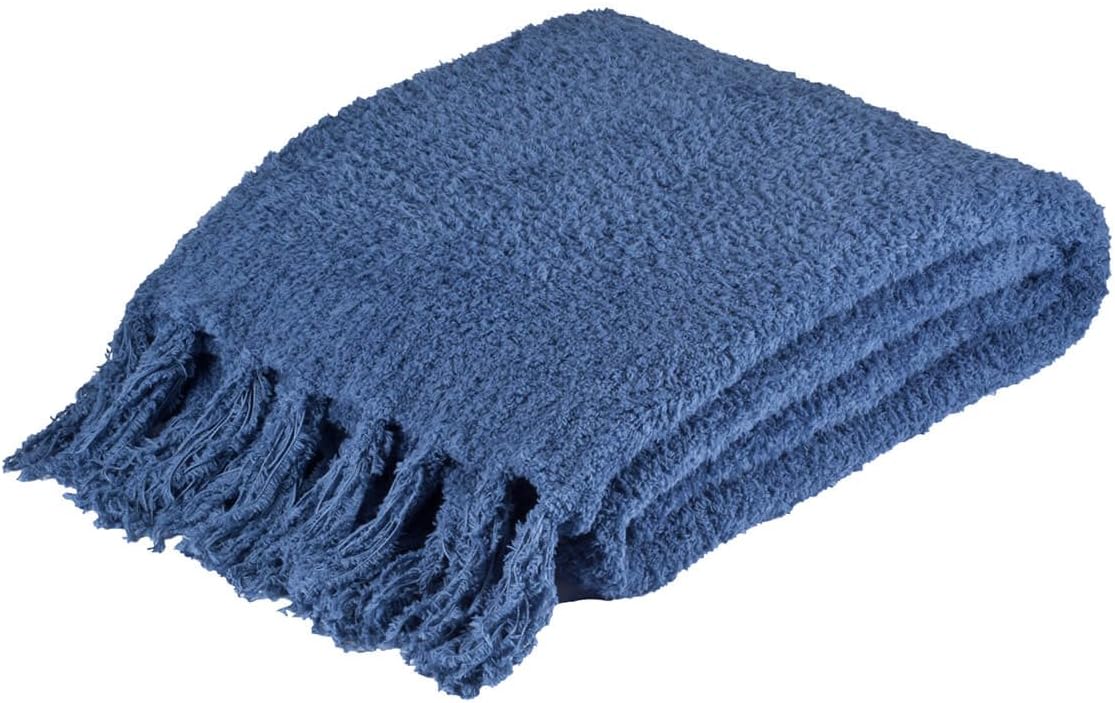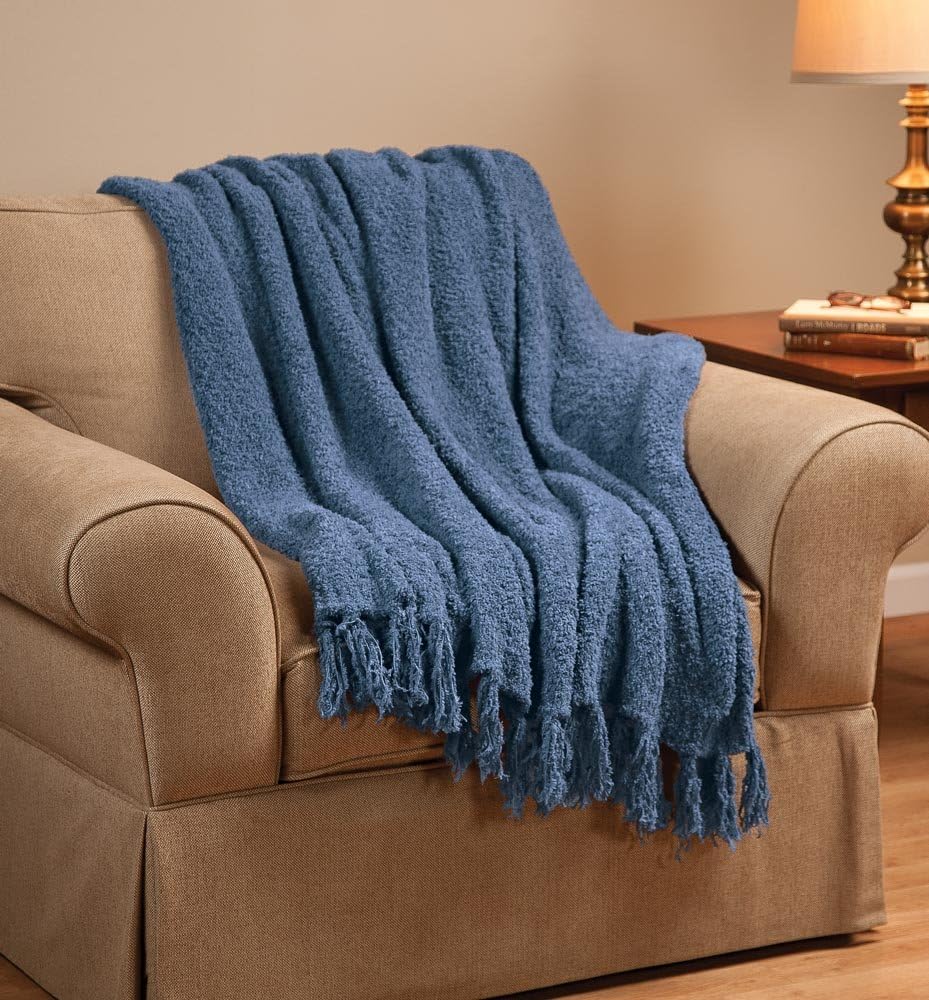
WalterDrake The Cozy Chenille Throw by OakRidge ComfortsTM
Category: Amazon Home
High-quality, very adhesive and non-visible Anti Slip Rug Pads will make sure you don’t stumble over the edges of your carpet and are suitable for any kind of flooring either it’s hard wood, tiles or laminate. FEATURES & BENEFITS Thanks to the Renewable Gripper Tape the Rug Grippers will serve you again and again. Anti Curling Rug Gripper is good for any type and shape of your carpet. Anti Slip Rug Pads are easily and quickly installed following the instructions. Rug Grippers are good for any types of flooring no matter if it’s a Hardwood, Laminate, Linoleum, tiles or other. Rug Pads are absolutely invisible having thickness of only 1/8 inches and are good for both indoor and outdoor. PACKAGE INCLUDES 4 x rug grippers RECOMMENDATIONS Setting 1 gripper for every 4 feet of the rug is recommended To renew the adhesiveness of the anti-slip rug pads you should wipe down the sticky surface or with wet cloth. For absolute renewing of the rug grippers wipe down the sticky surface and the floor with rubbing alcohol
Features: NO SLIDING RUGS – Due to premium quality of our rug grippers your rugs will stay in place with no slipping and rolling upwards corners from the moment you stick the anti slip rug pads and forever. | ANY SHAPE & TYPE - Anti Curling Rug Grippers are compatible with any type and shape of your carpets and are absolutely safe for any hard floors like Hardwood, Laminate, Linoleum, Tile Ceramic, etc. | REUSABLE - Carpet Grippers are designed with Renewable Gripper Tape to renew the adhesiveness of which you should just wipe down the sticky surface or the floor with wet cloth or rubbing alcohol. | EASY INSTALLATION - Anti Slip Rug Pads are really easy to install following the installation instruction and setting carpet grips on every corner or the edge of the rug if it doesn’t have any corners. | INDOOR & OUTDOOR – Anti Curling Rug Grippers have the thickness of 1/8 inch and are totally invisible under the rug which is perfect not only for indoors but also for outdoors to keep your rugs at spot.